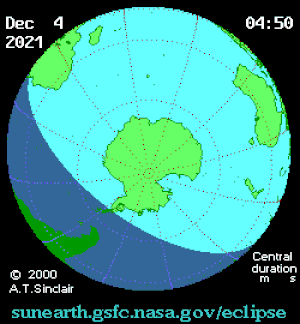
Une éclipse solaire totale aura lieu le 4 décembre 2021.